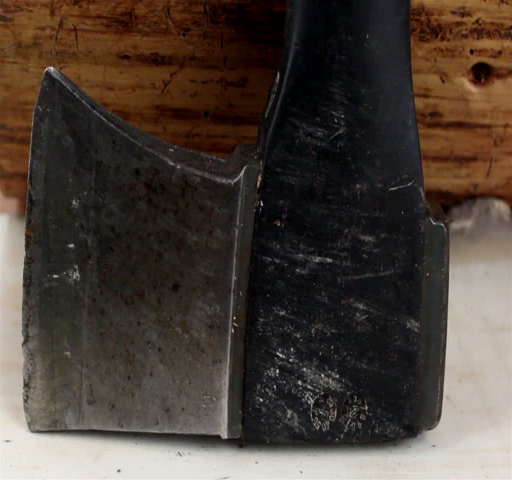
upside view of a sharp axe laying on the wood with its handle on the top